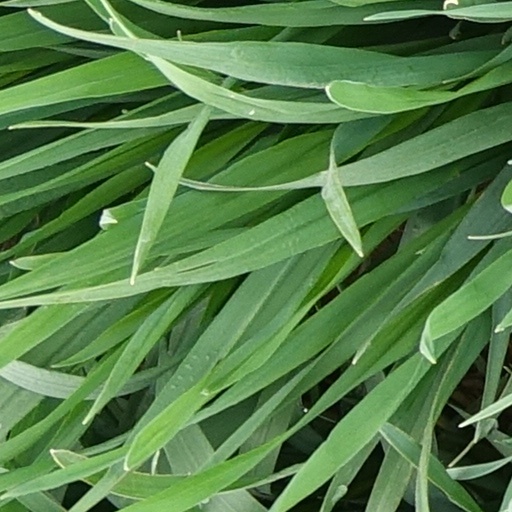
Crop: wheat